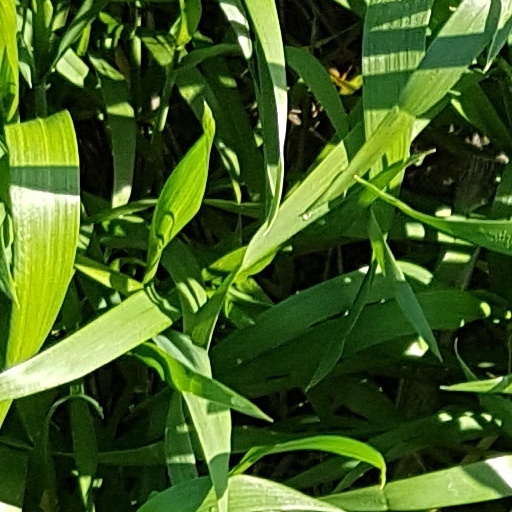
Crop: wheat